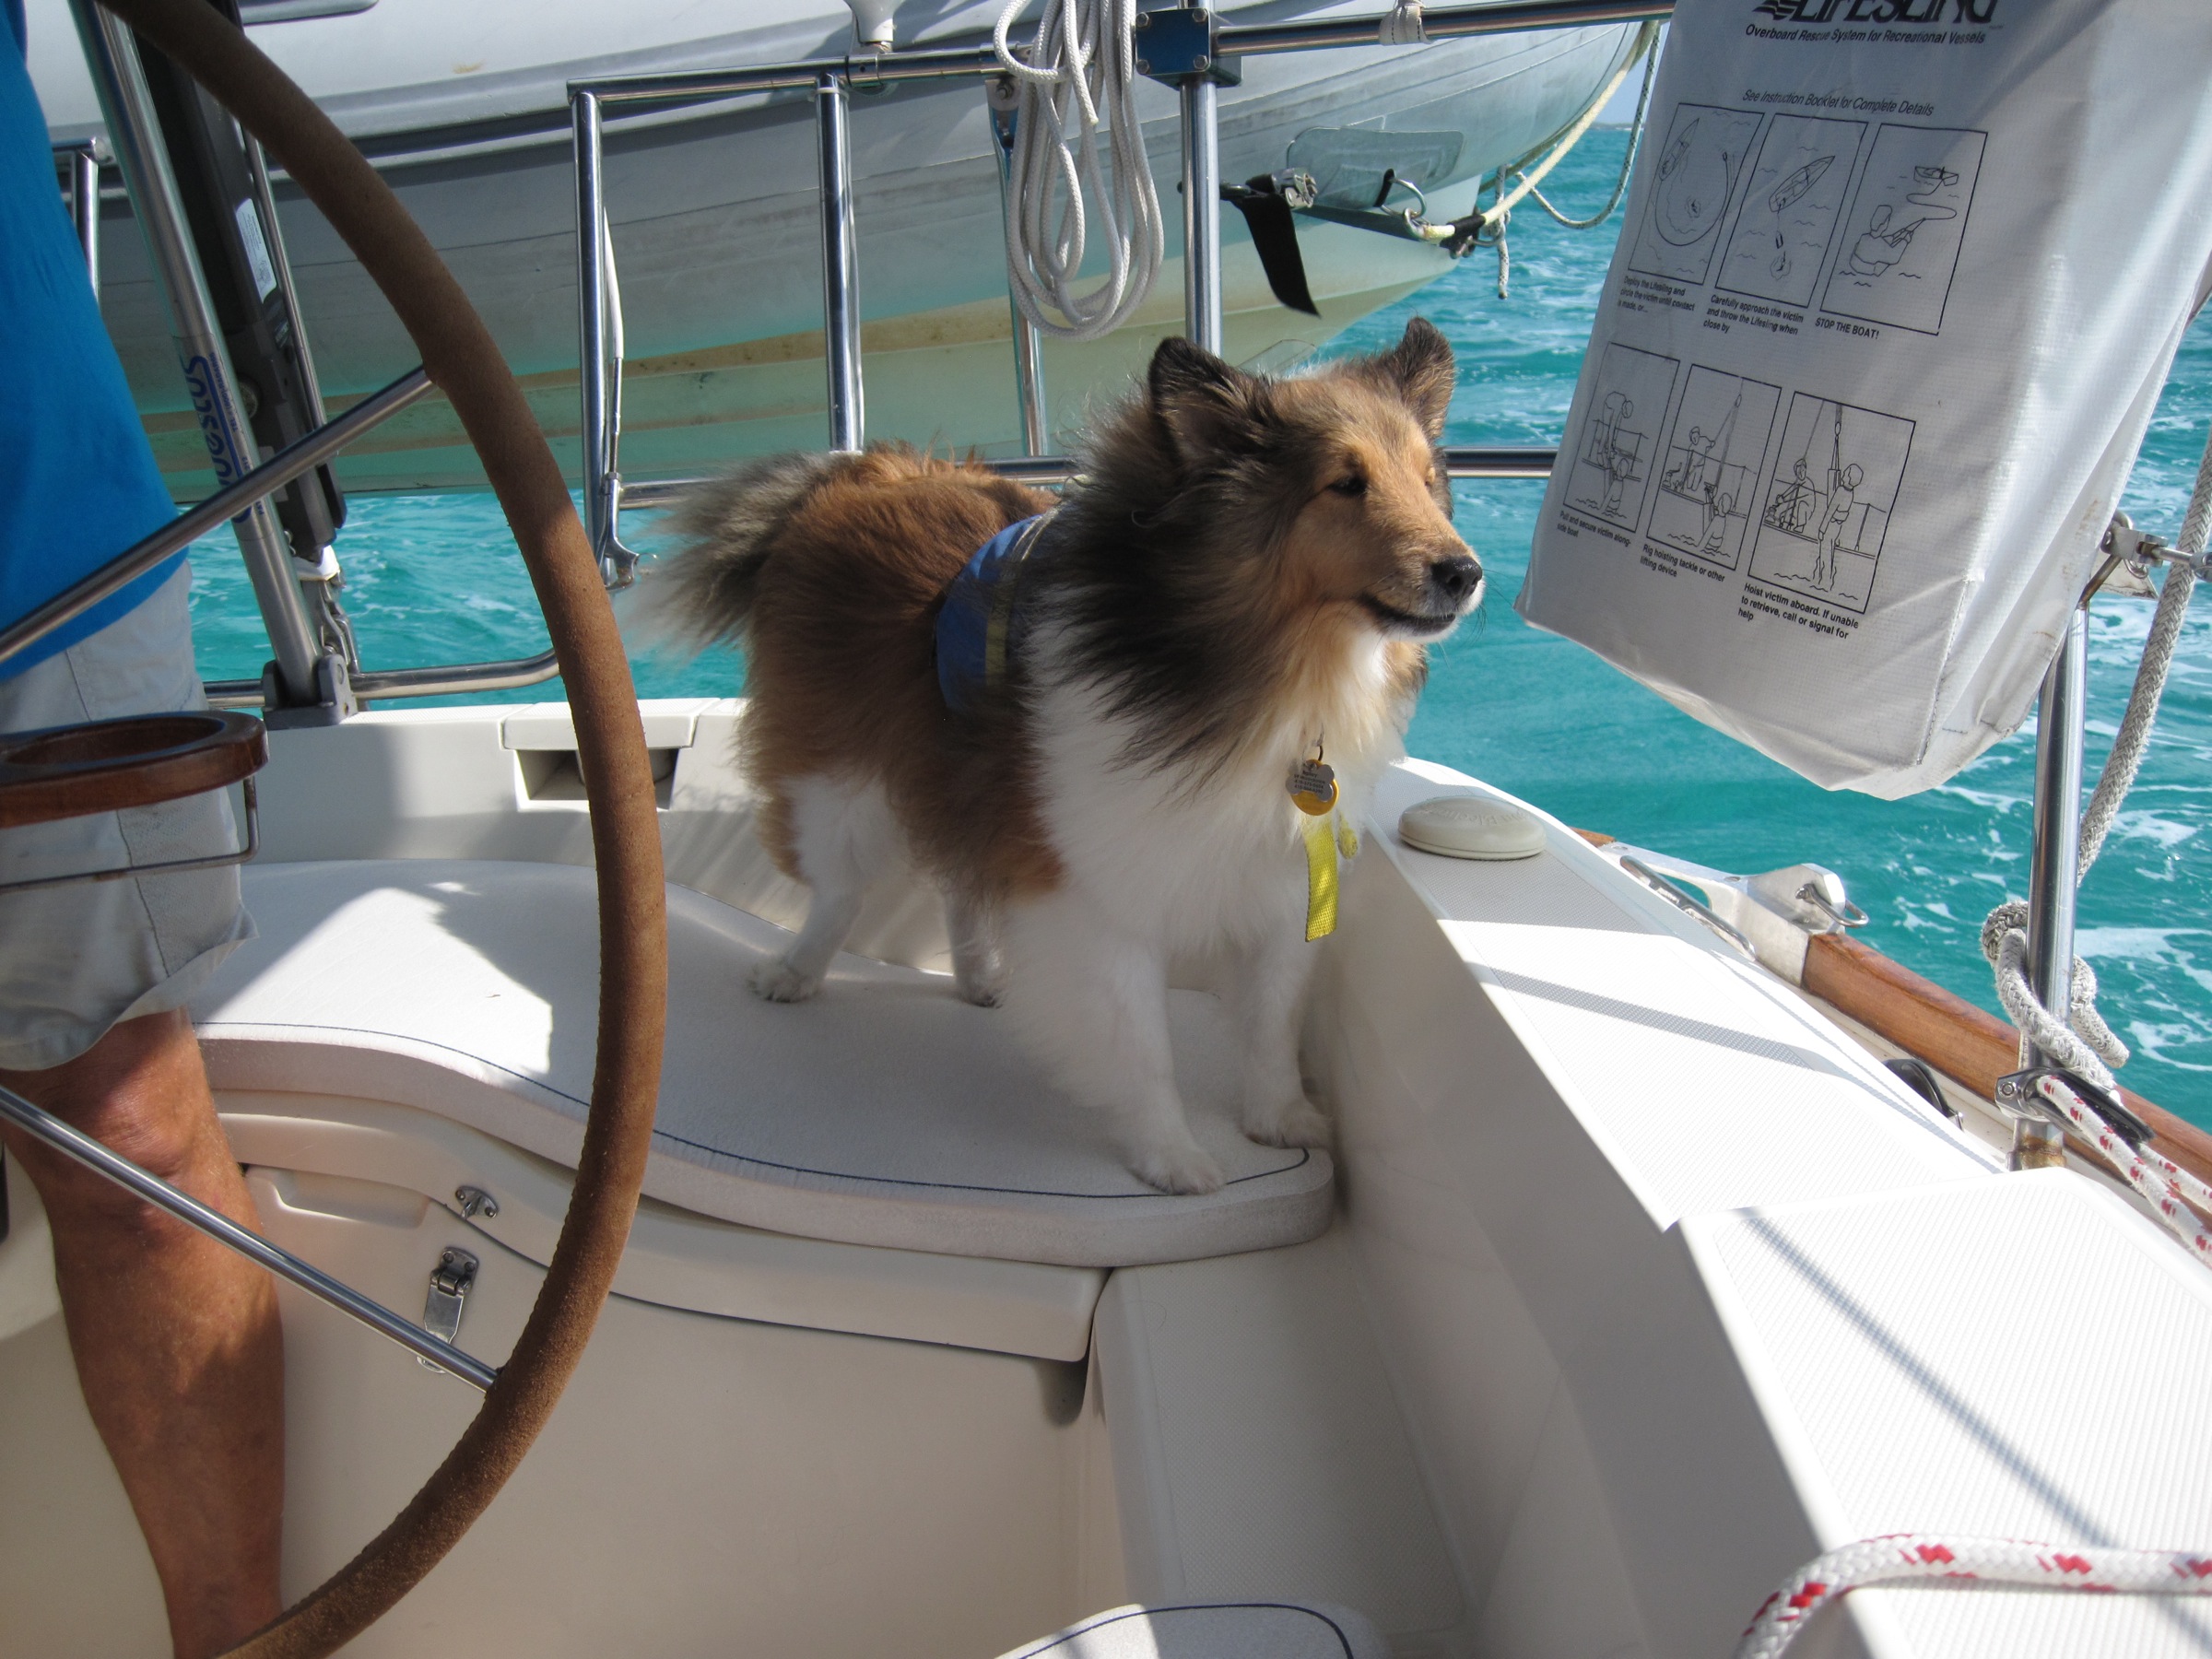
vehicle, cat, bahamas, 2009365